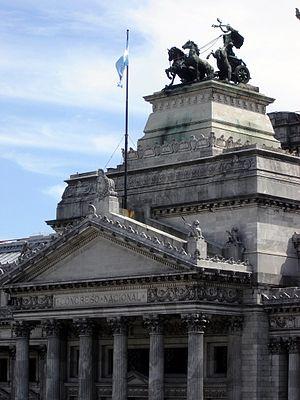
Victor de Pol était un sculpteur d’origine italienne, mais ayant travaillé la plupart du temps à Buenos Aires, en Argentine.